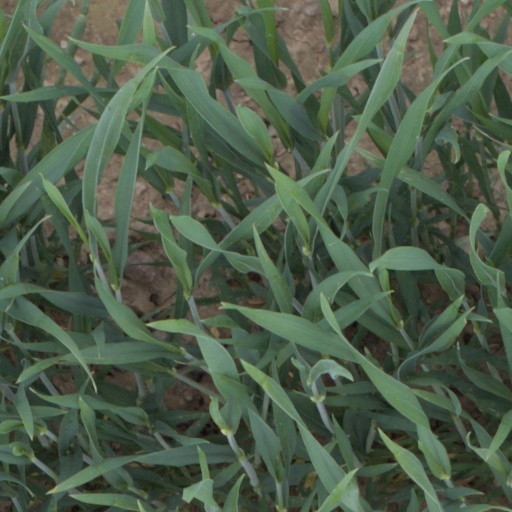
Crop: wheat